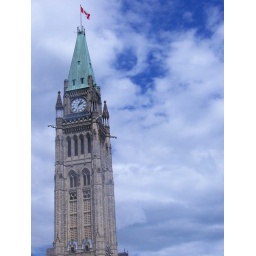
clock tower at the parliament in ottawawawa.